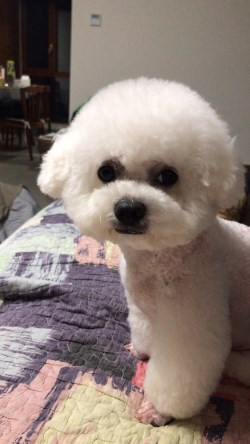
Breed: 3083-n000117-Bichon_Frise